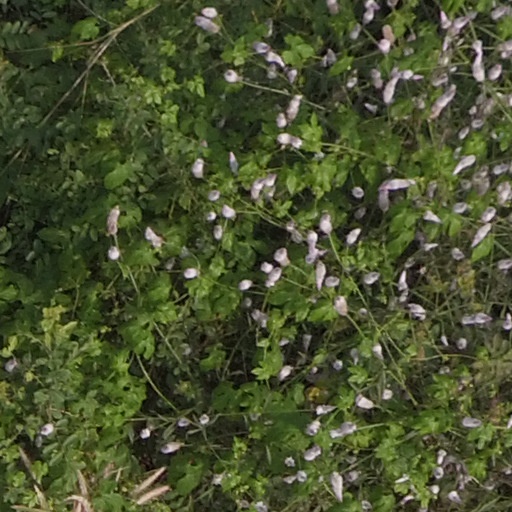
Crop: maize; corn